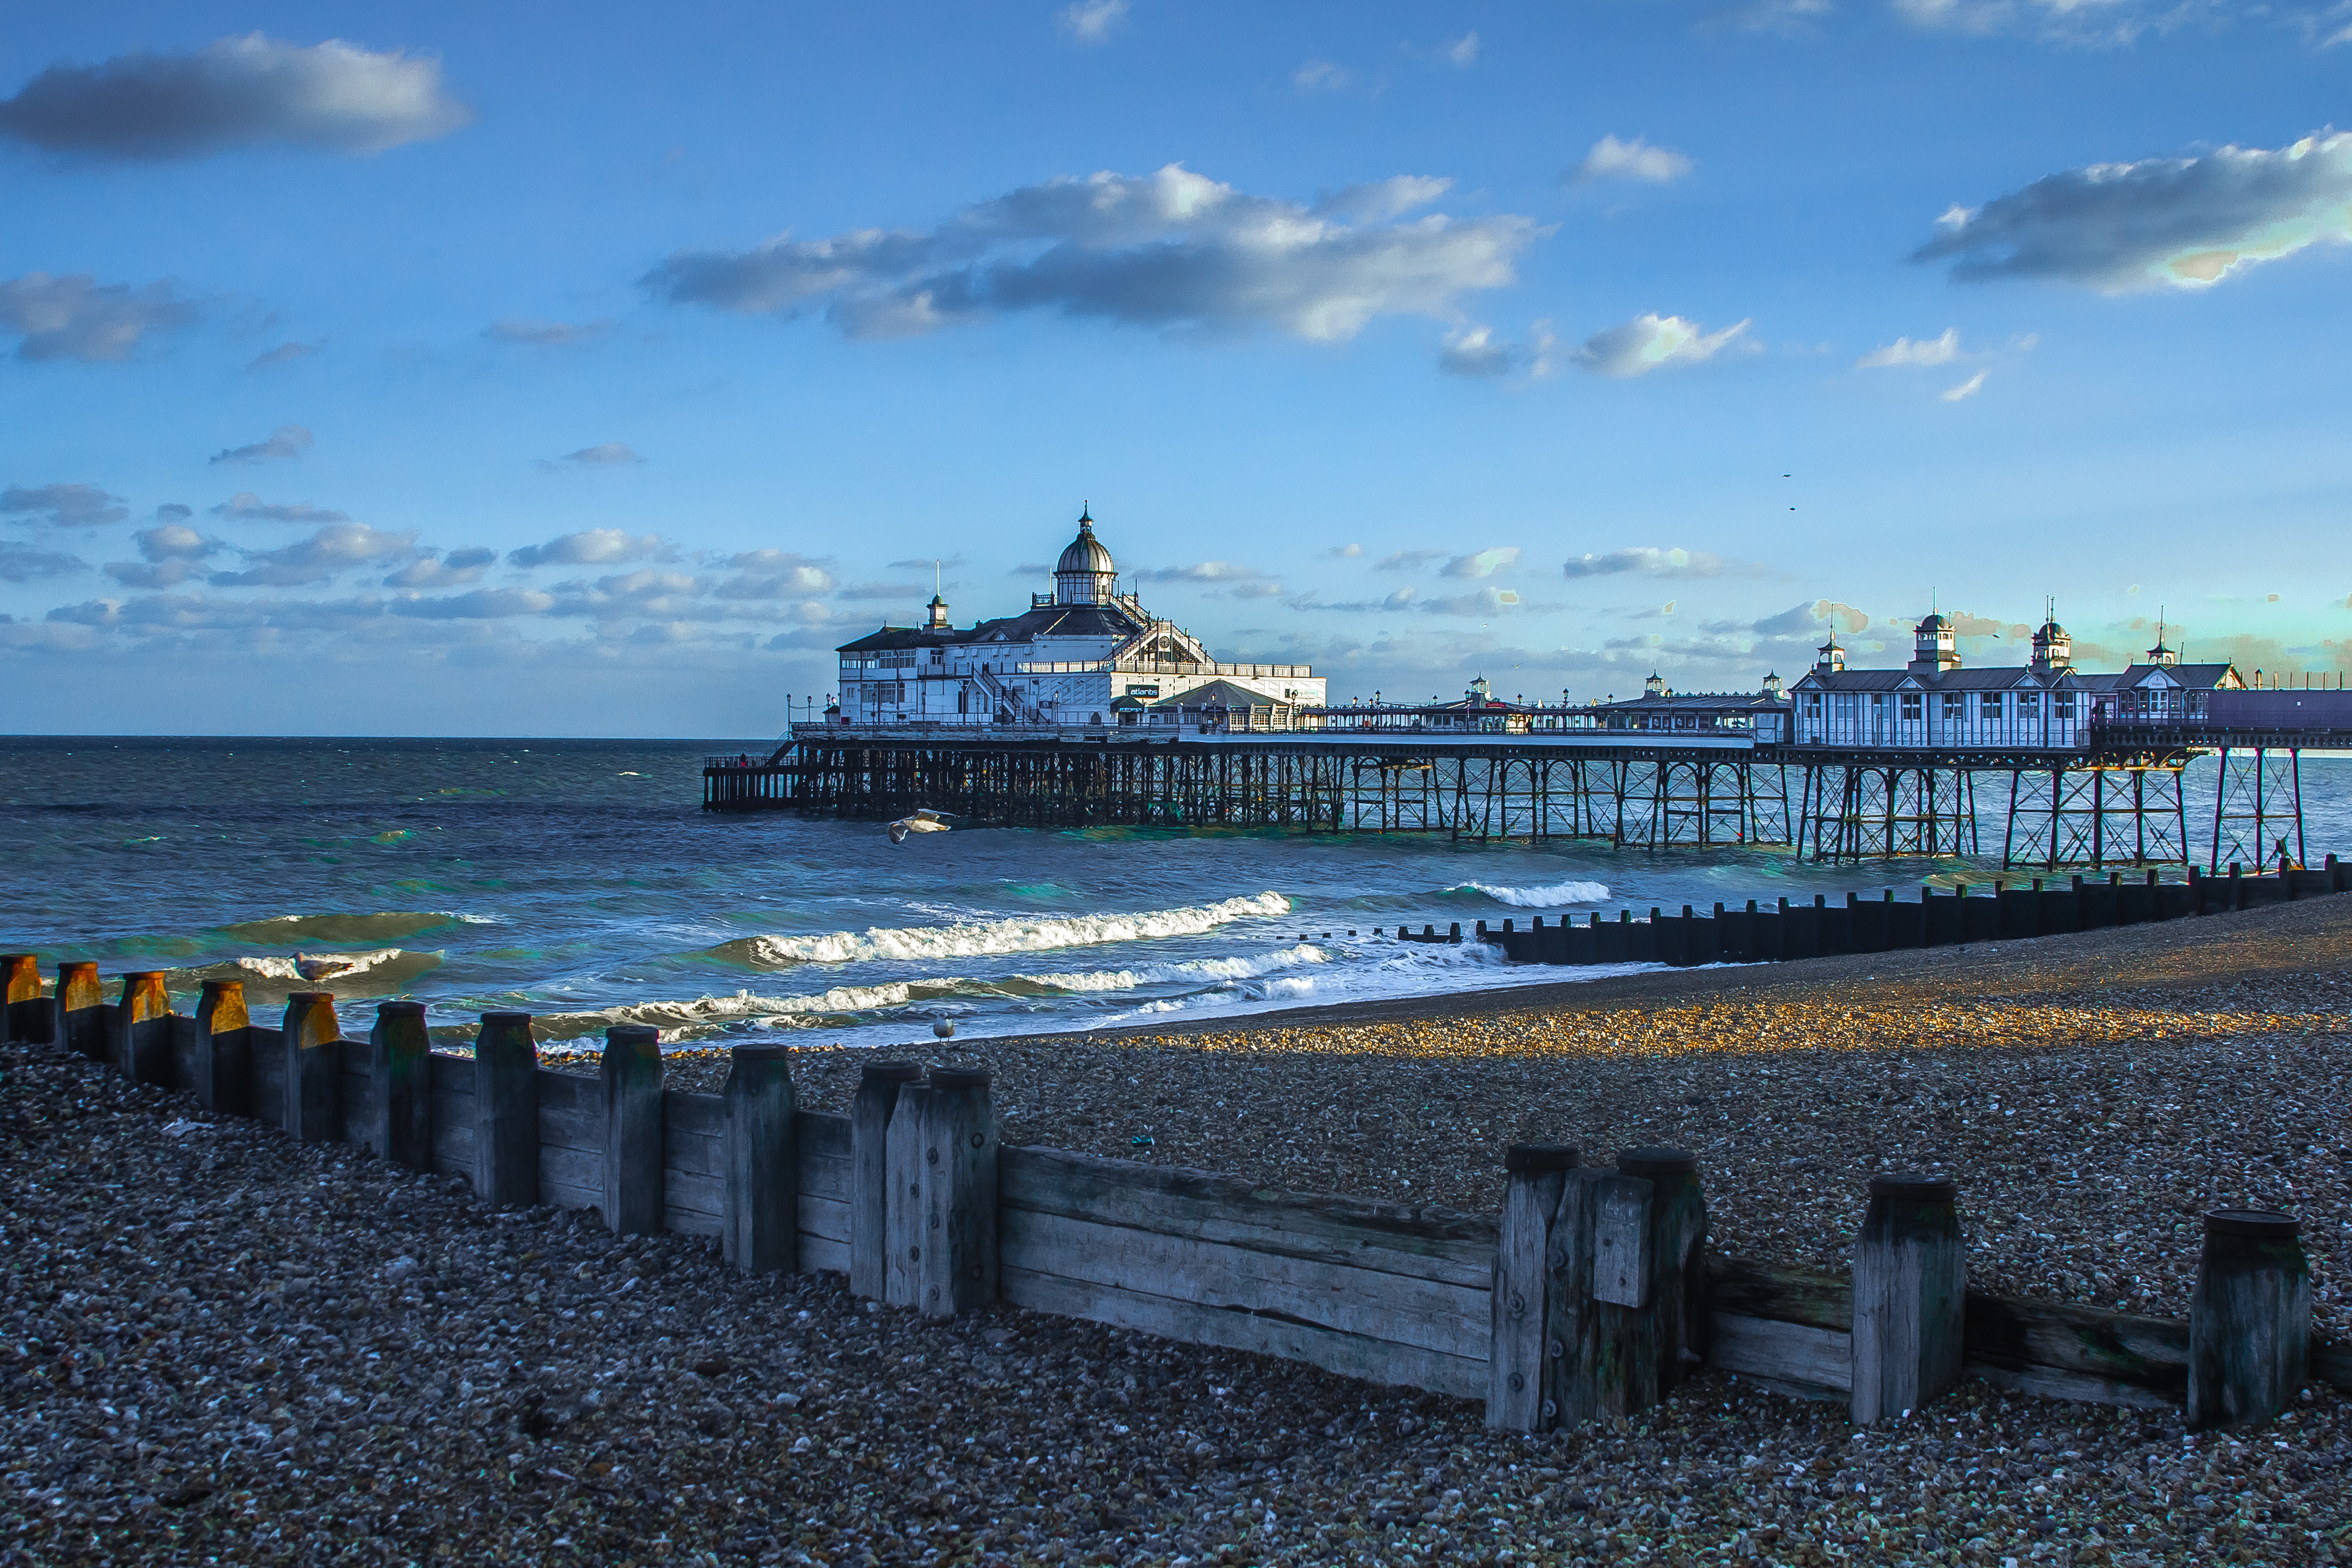
beach, sea, coast, ocean, horizon, dock, shore, wave, pier, walkway, vacation, dusk, vehicle, tower, seascape, bay, harbor, body of water, england, ferry, breakwater, eastbourne pier